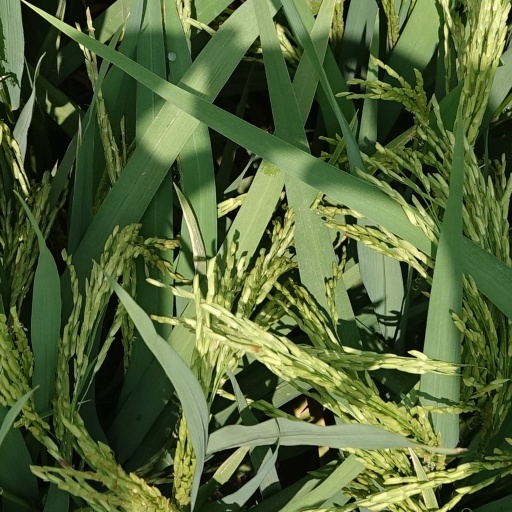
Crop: rice